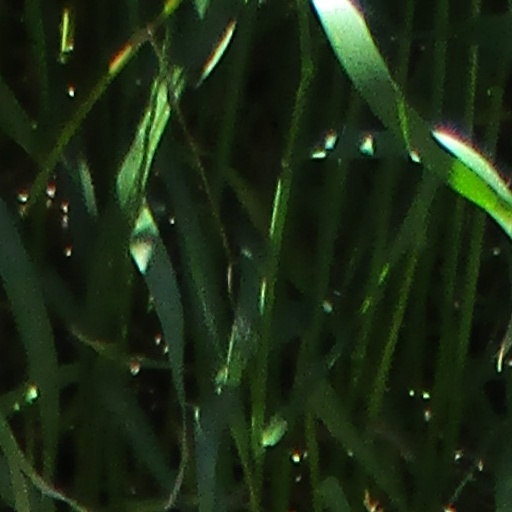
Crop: wheat